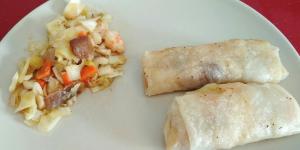
rollitos de primavera con obleas de arroz